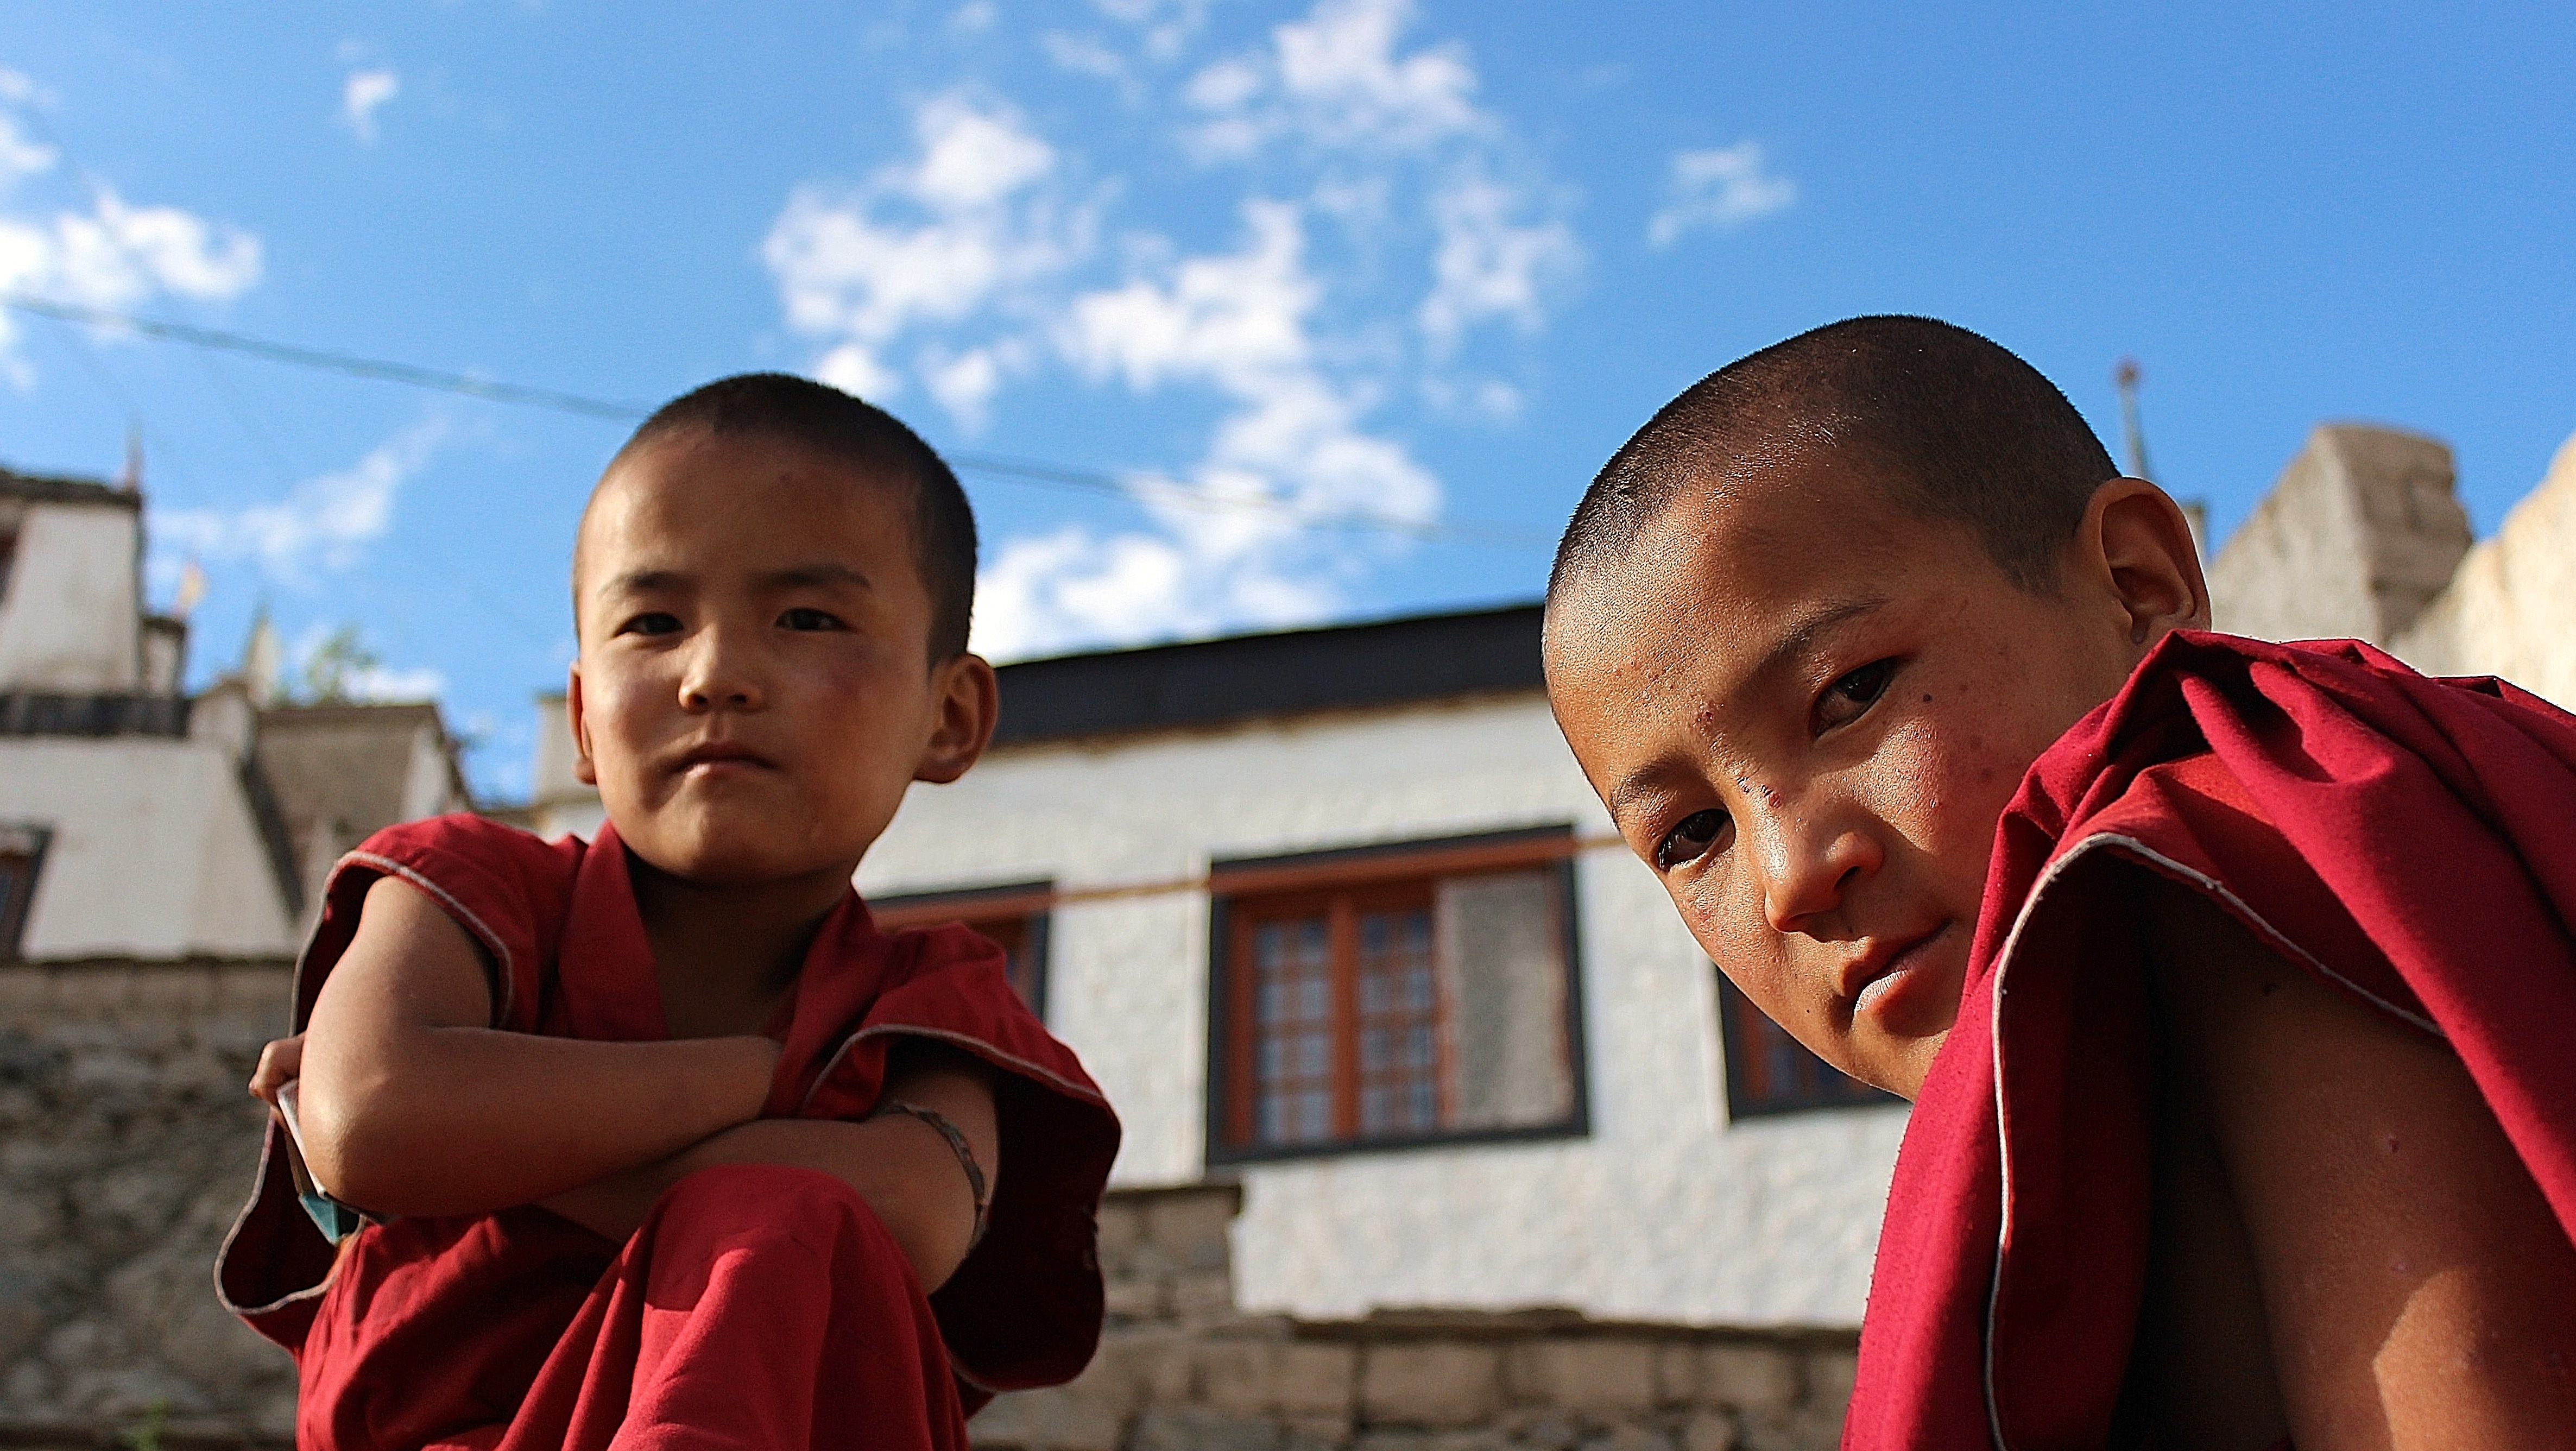
man, person, people, male, child, eyes, children, temple, india, resolution, the disciples, budhisti